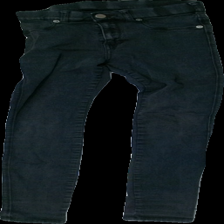
View: front
Type: Jeans
Category: Ladies
Brand: Dr Denim
Colors: Black
Material: 100% cotton
Cut: Tight, Regular
Size: S
Season: All
Trend: Denim
Price range: 50-100
Recommended usage: Export
Comment: washed out